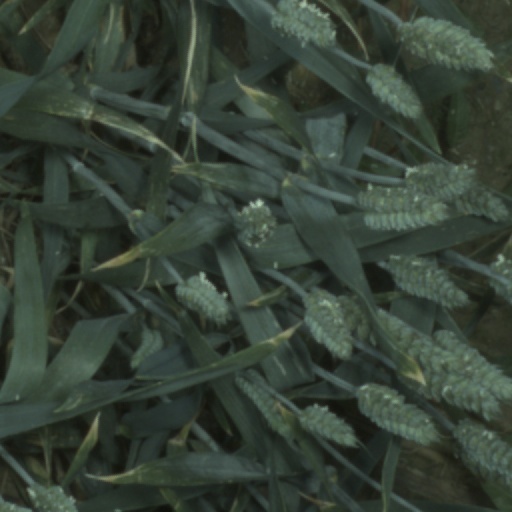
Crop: wheat